Bodhrán

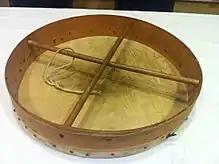
Bottom view of a bodhrán-like frame drum made in the 1960s or earlier; note scarf-joined frame.

It has also been suggested that the origin of the instrument may be the skin trays used in Ireland for carrying peat or grain; the earliest bodhrán may have simply been a skin stretched across a wood frame without any means of attachment. The Cornish frame drum crowdy-crawn, which was also used for harvesting grain, was known as early as 1880.